Petros Adamian

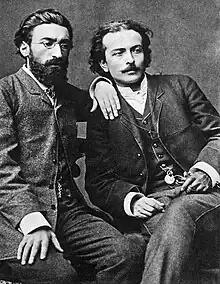
Adamian with the Armenian journalist Grigor Artsruni

He started his artistic career at the age of seventeen, playing a minor role in the play "William the Conqueror" at the Constantinopolitan Armenian Eastern Theater. On March 11, 1867, he played the role of Vardan Mamikonian's son in the play (Vardan Mamikonian, savior of the fatherland) by Romanos Sedefdjian. He was praised by the press for his performance. In 1867–1869, he performed with the Asian Company, the Voluntary Company and other Armenian theatrical troupes. In 1870, he went to Nakhichevan-on-Don with T. Fasuladjian's group and returned to Constantinople in early 1871. From 1872 to 1875, he was a member of B. Maghakian's troupe, playing leading roles in tragedies and melodramas. During the Russo-Turkish War of 1877–1878, he performed a number of poetic recitations, particularly reciting poems by Mikayel Nalbandian and Raphael Patkanian extolling freedom.